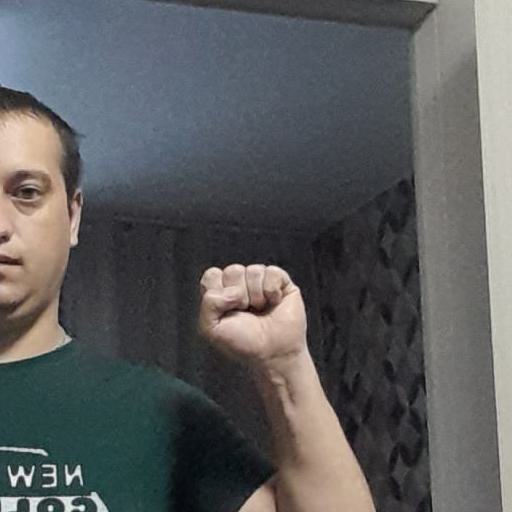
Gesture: fist